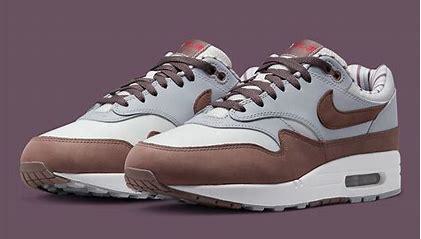
Brand: Nike
Model: Air Max 1 G